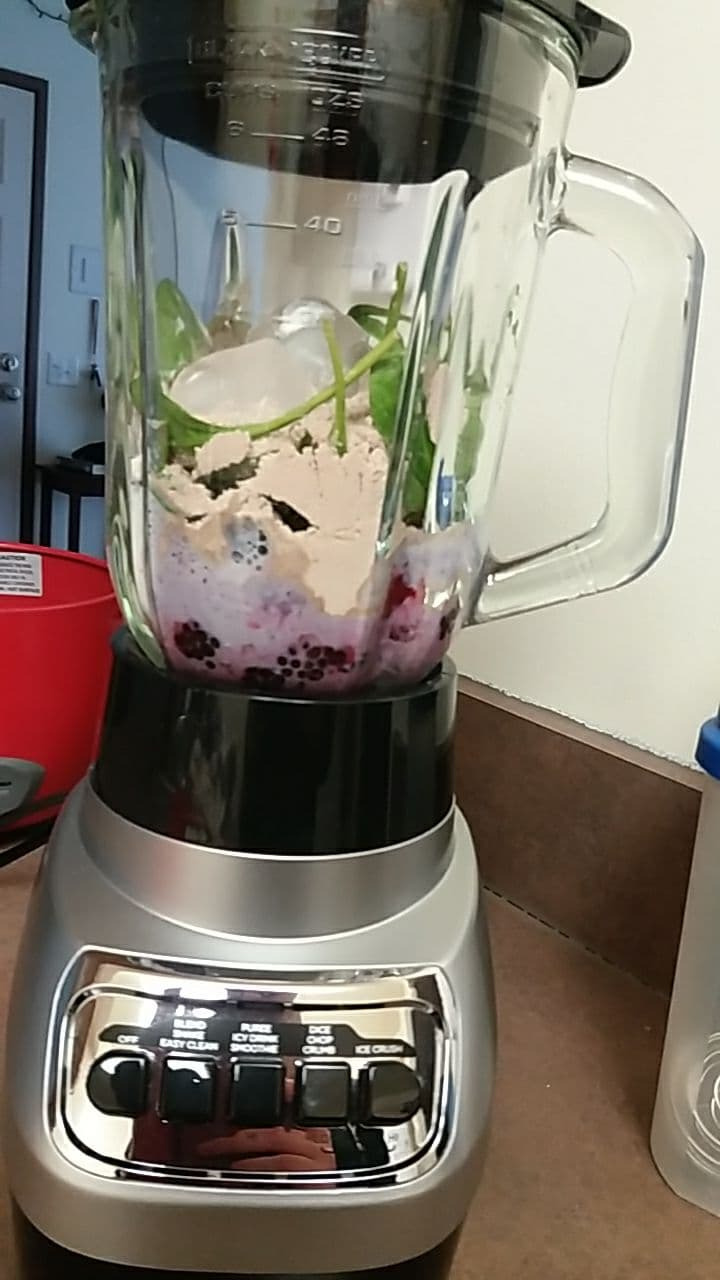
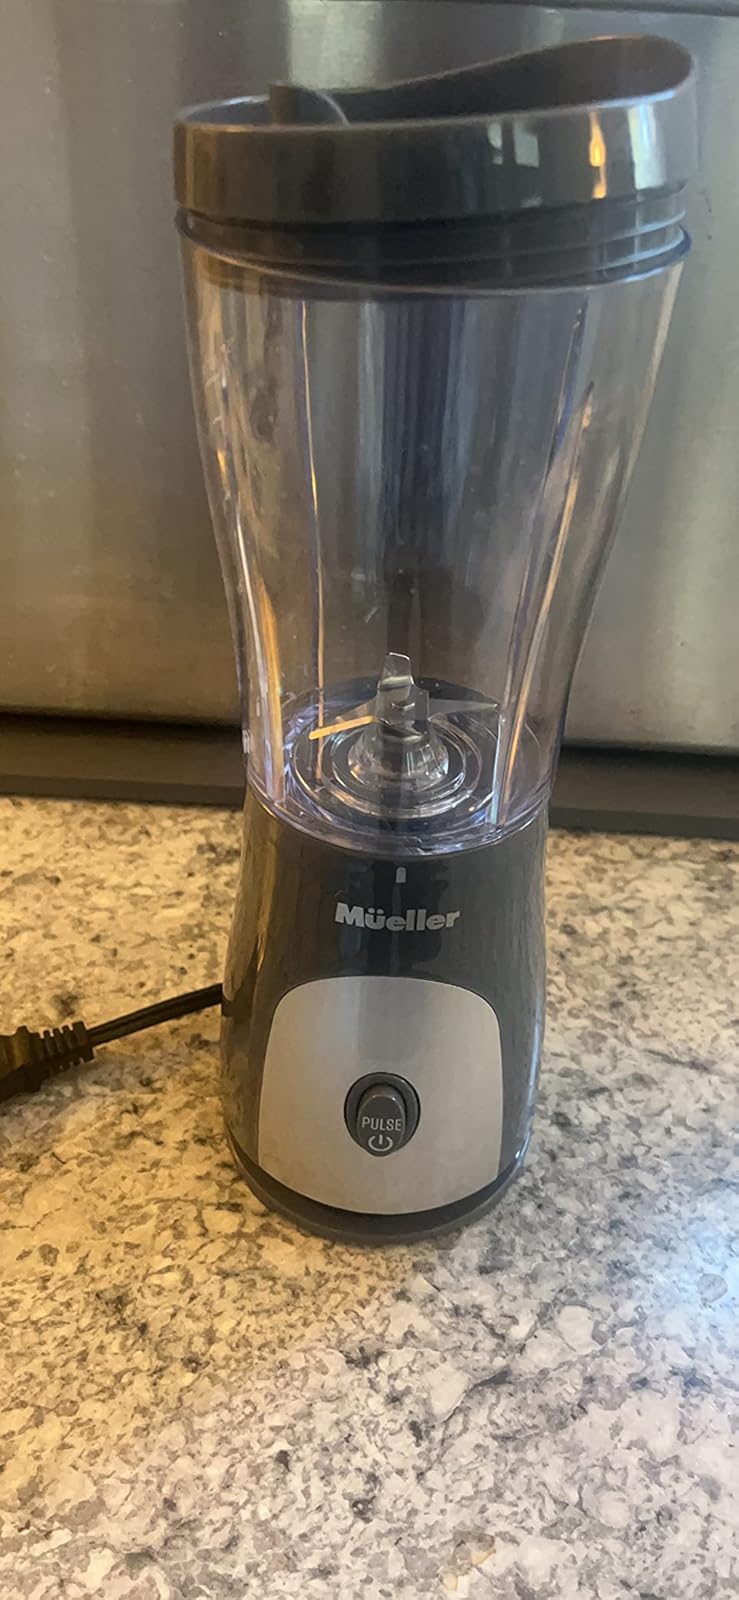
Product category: items_blender
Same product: no